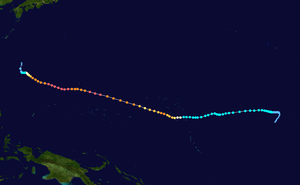
Le typhon Paka est un des typhons qui ont parcouru l'ouest de océan Pacifique en 1997.